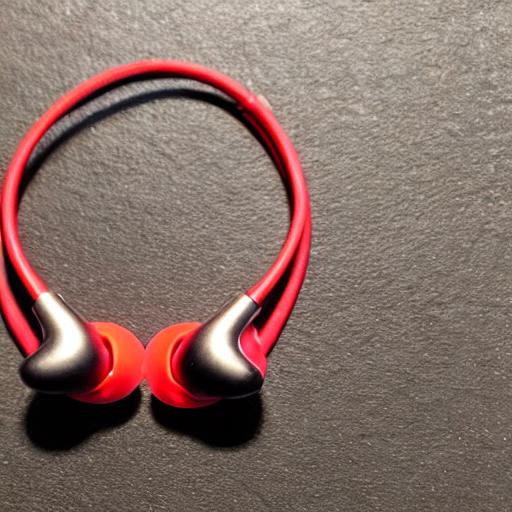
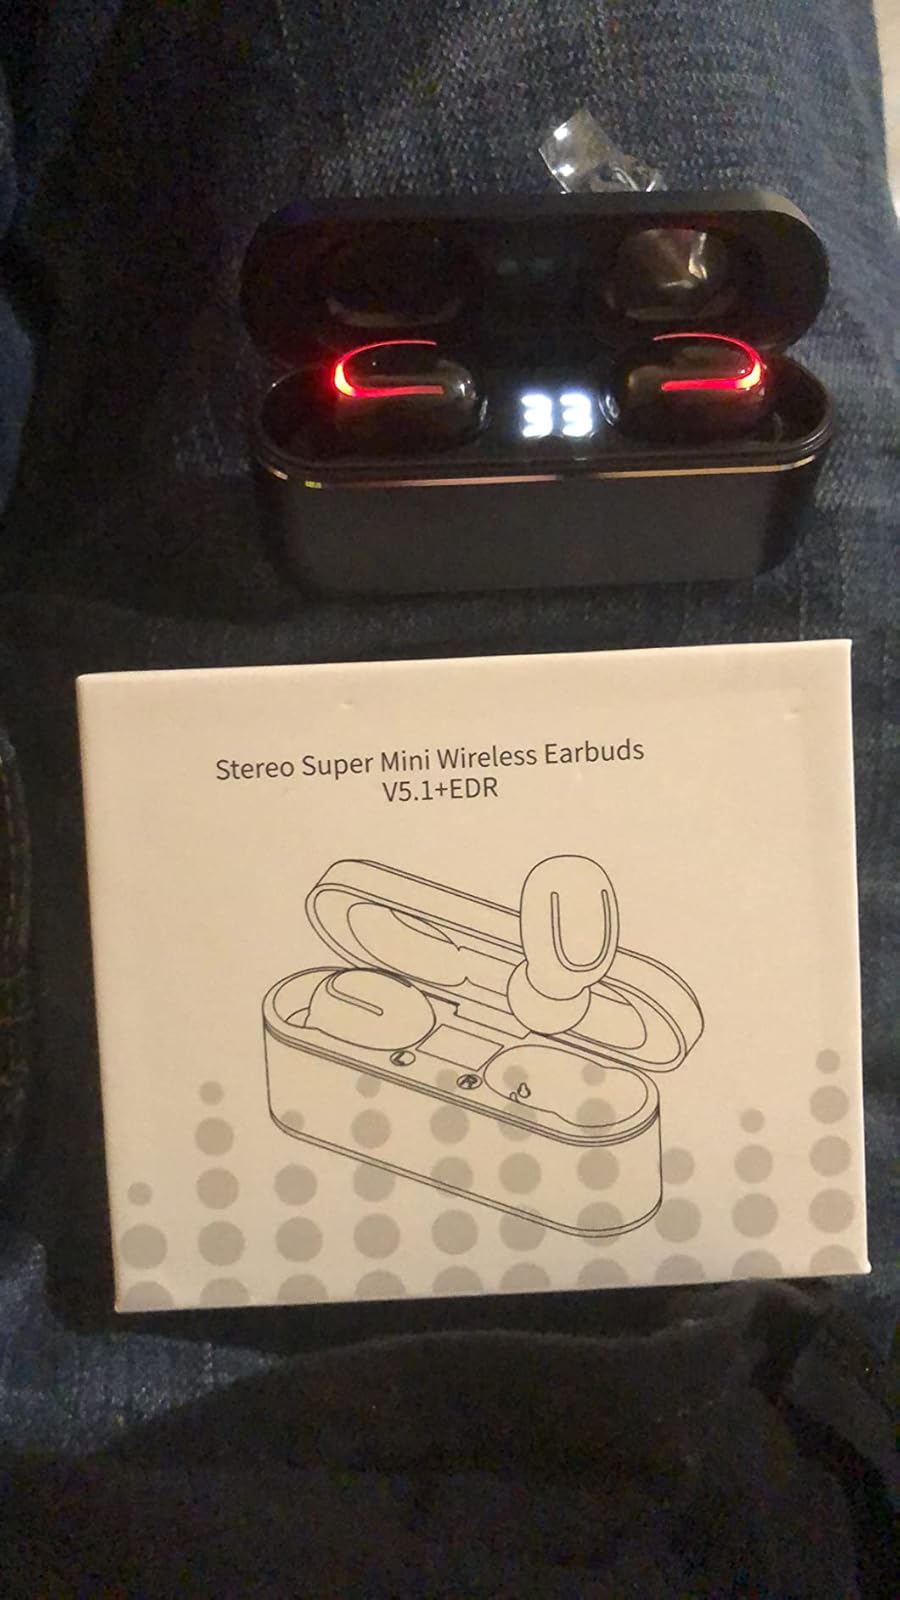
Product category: earbuds
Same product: no